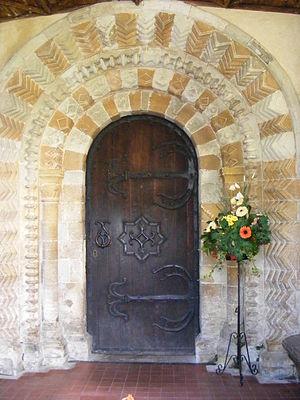
Horton est un village et une paroisse civile dans le Berkshire, en Angleterre. Il est situé entre Windsor et Staines-upon-Thames.